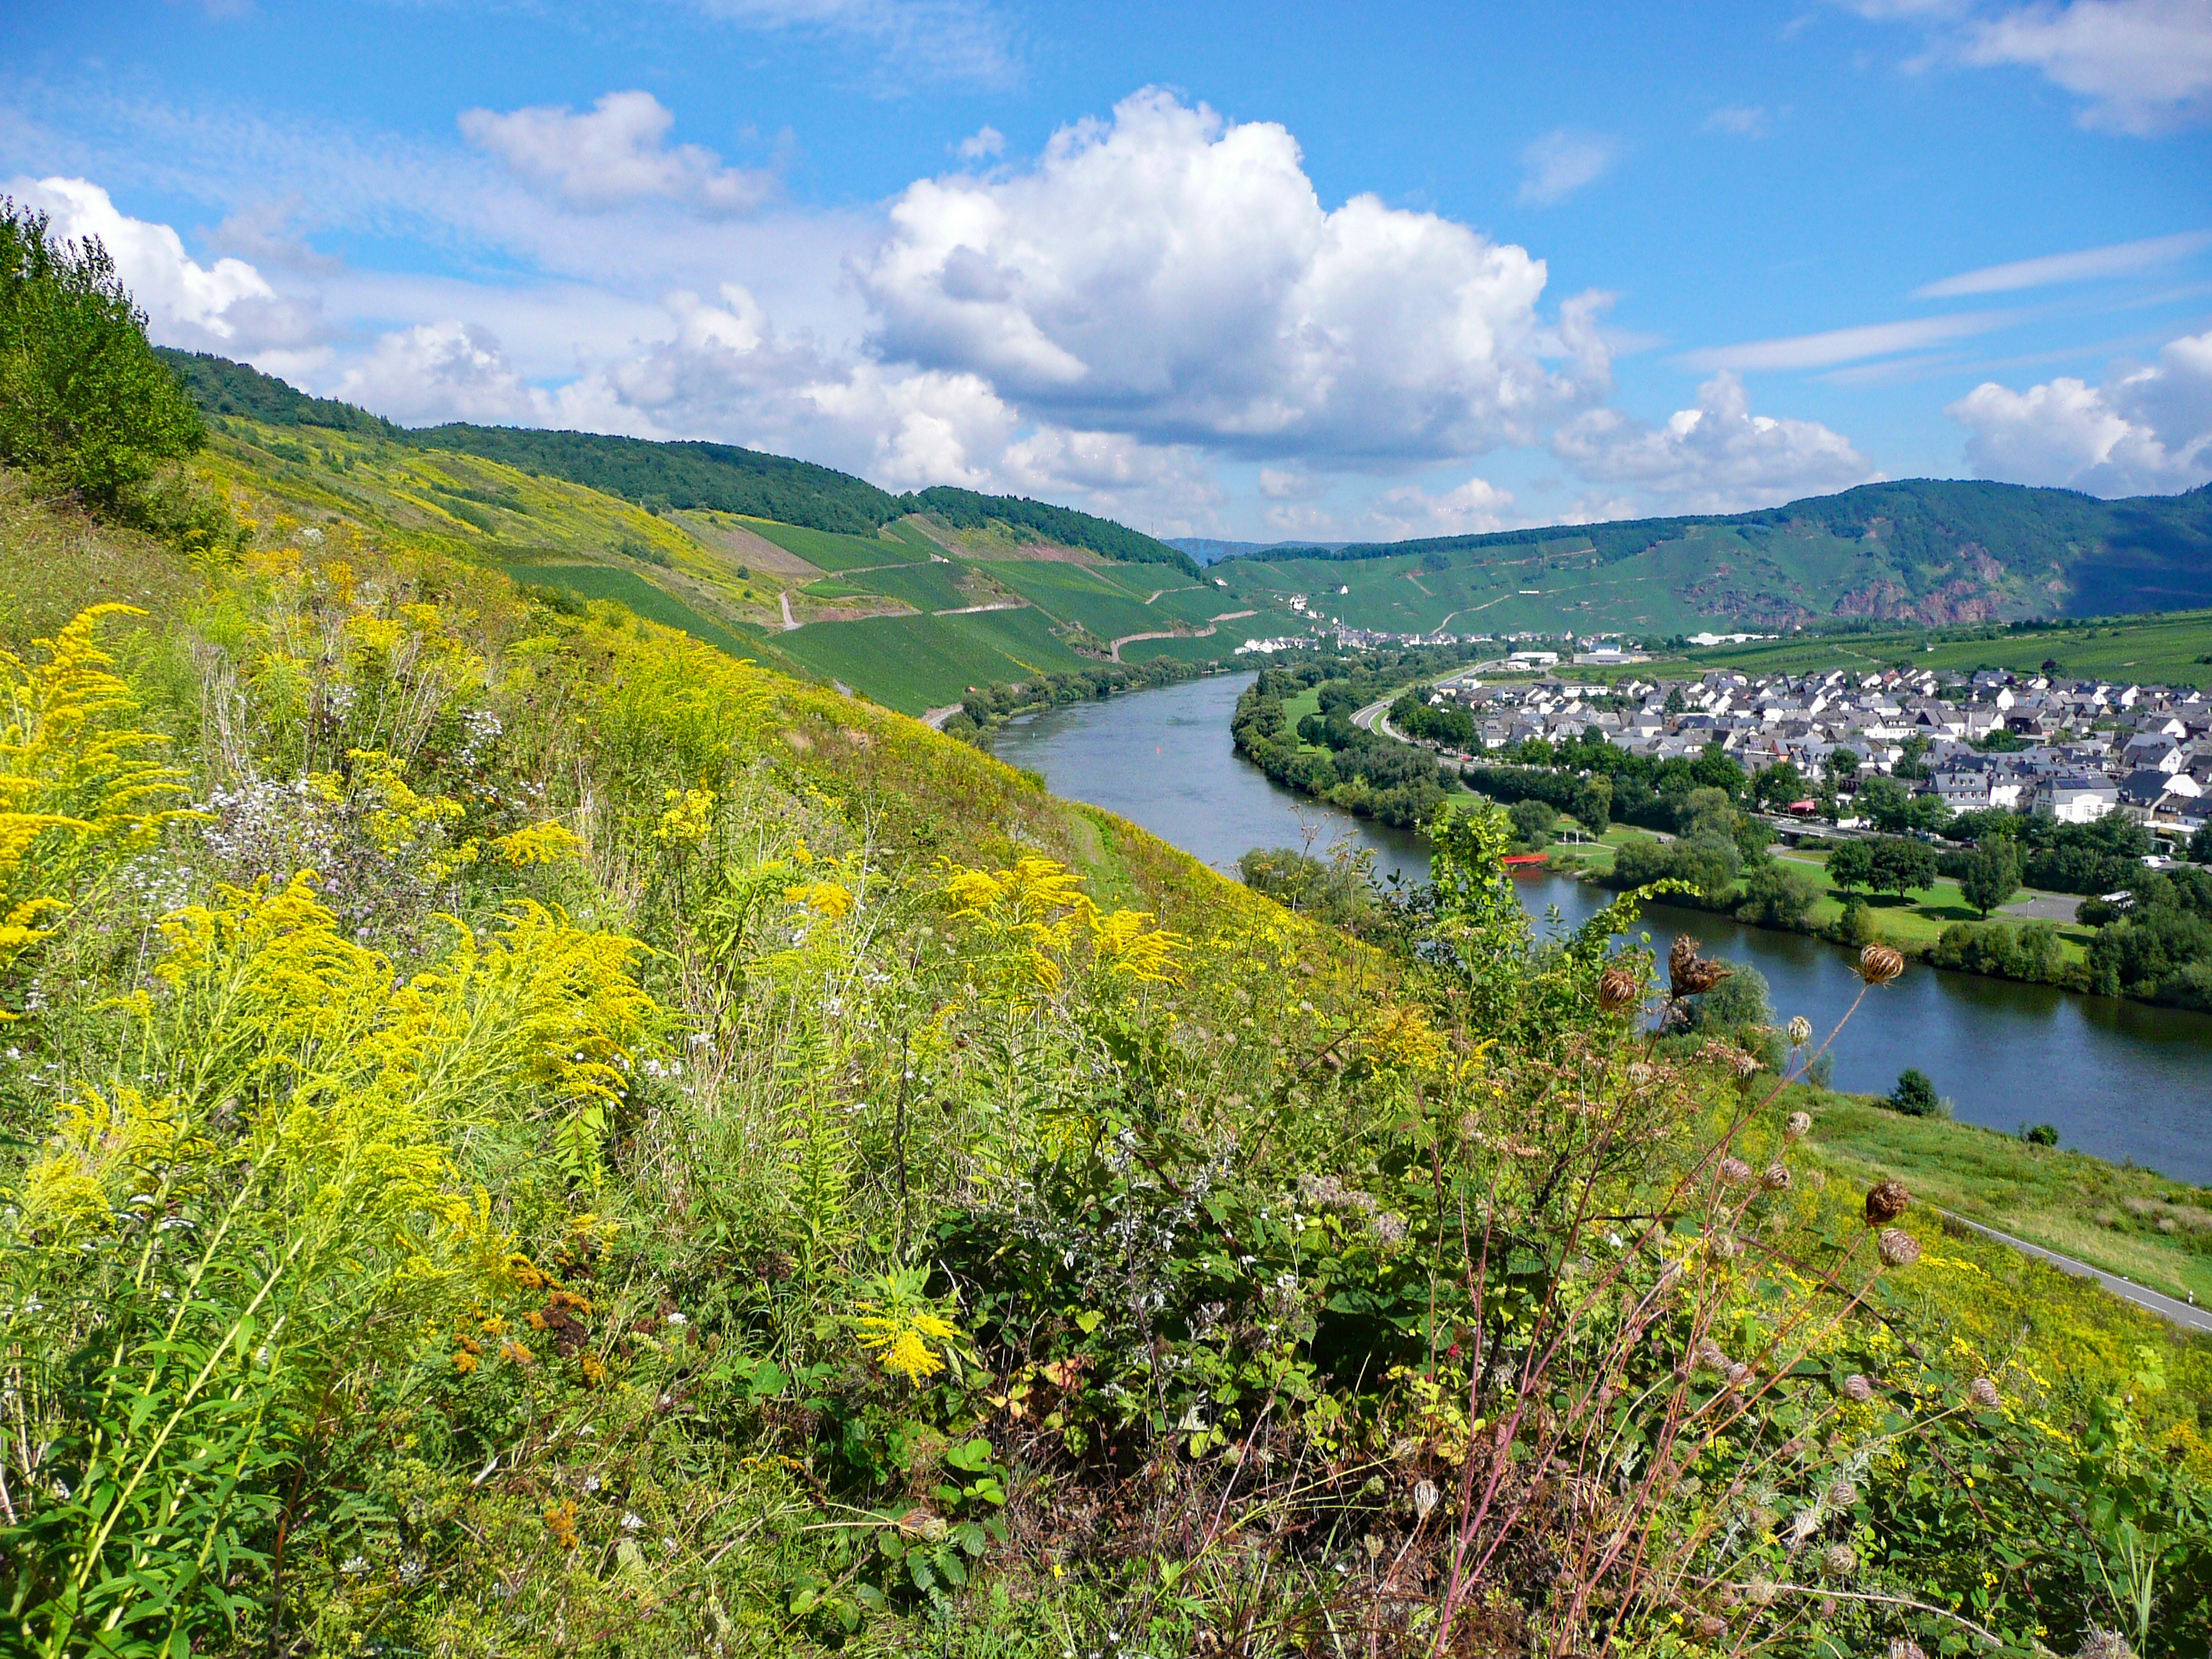
landscape, coast, nature, grass, wilderness, mountain, wine, meadow, hill, flower, lake, river, valley, mountain range, village, autumn, holiday, fjord, reservoir, ridge, wildflower, alps, plateau, germany, loch, ecosystem, sachsen, mosel, vineyards, rural area, landform, geographical feature, mountainous landforms, zeltingen